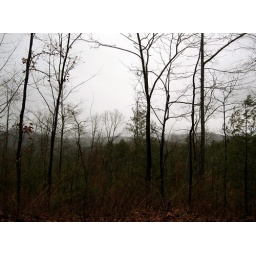
Along a gravel mountain road near Ellijay.